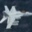
Label: airplane